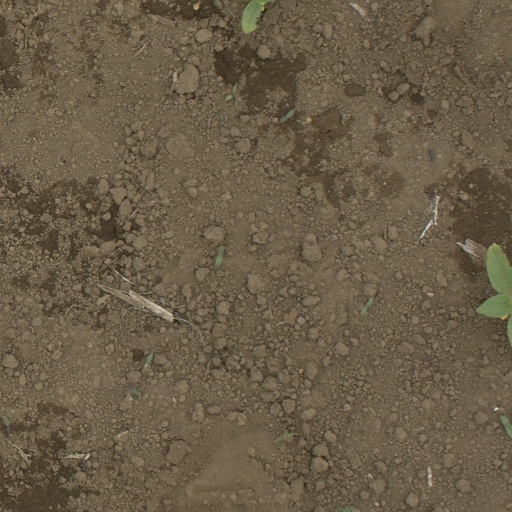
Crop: Jerusalem artichoke